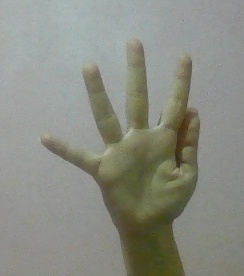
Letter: sheen